Abel Tasman Monument

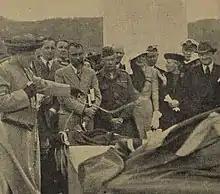
Julia Skinner unveils the inscription at the base of the monument on 18 December 1942

The Dutch East Indies sent a delegation of four men to New Zealand for the tercentenary. Charles van der Plas was the personal representative for Queen Wilhelmina. Major General L. P. van Temmen (representing the Royal Netherlands East Indies Army), J. van Holst Pellekaan (representing the Department of Commerce) and Lieutenant Commander Huibert Quispel (representing the Royal Netherlands Navy) were the other three and they arrived in New Zealand on 8 December 1942. They were hosted for their New Zealand visit and tour by Bill Parry, the Minister of Internal Affairs.